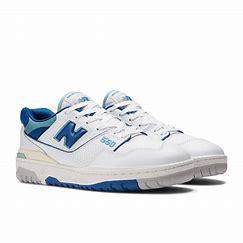
Brand: New
Model: Balance 550